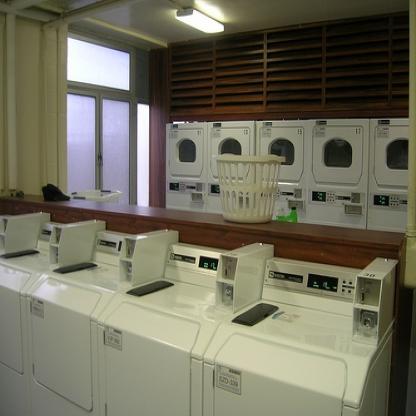
Scene: Indoor